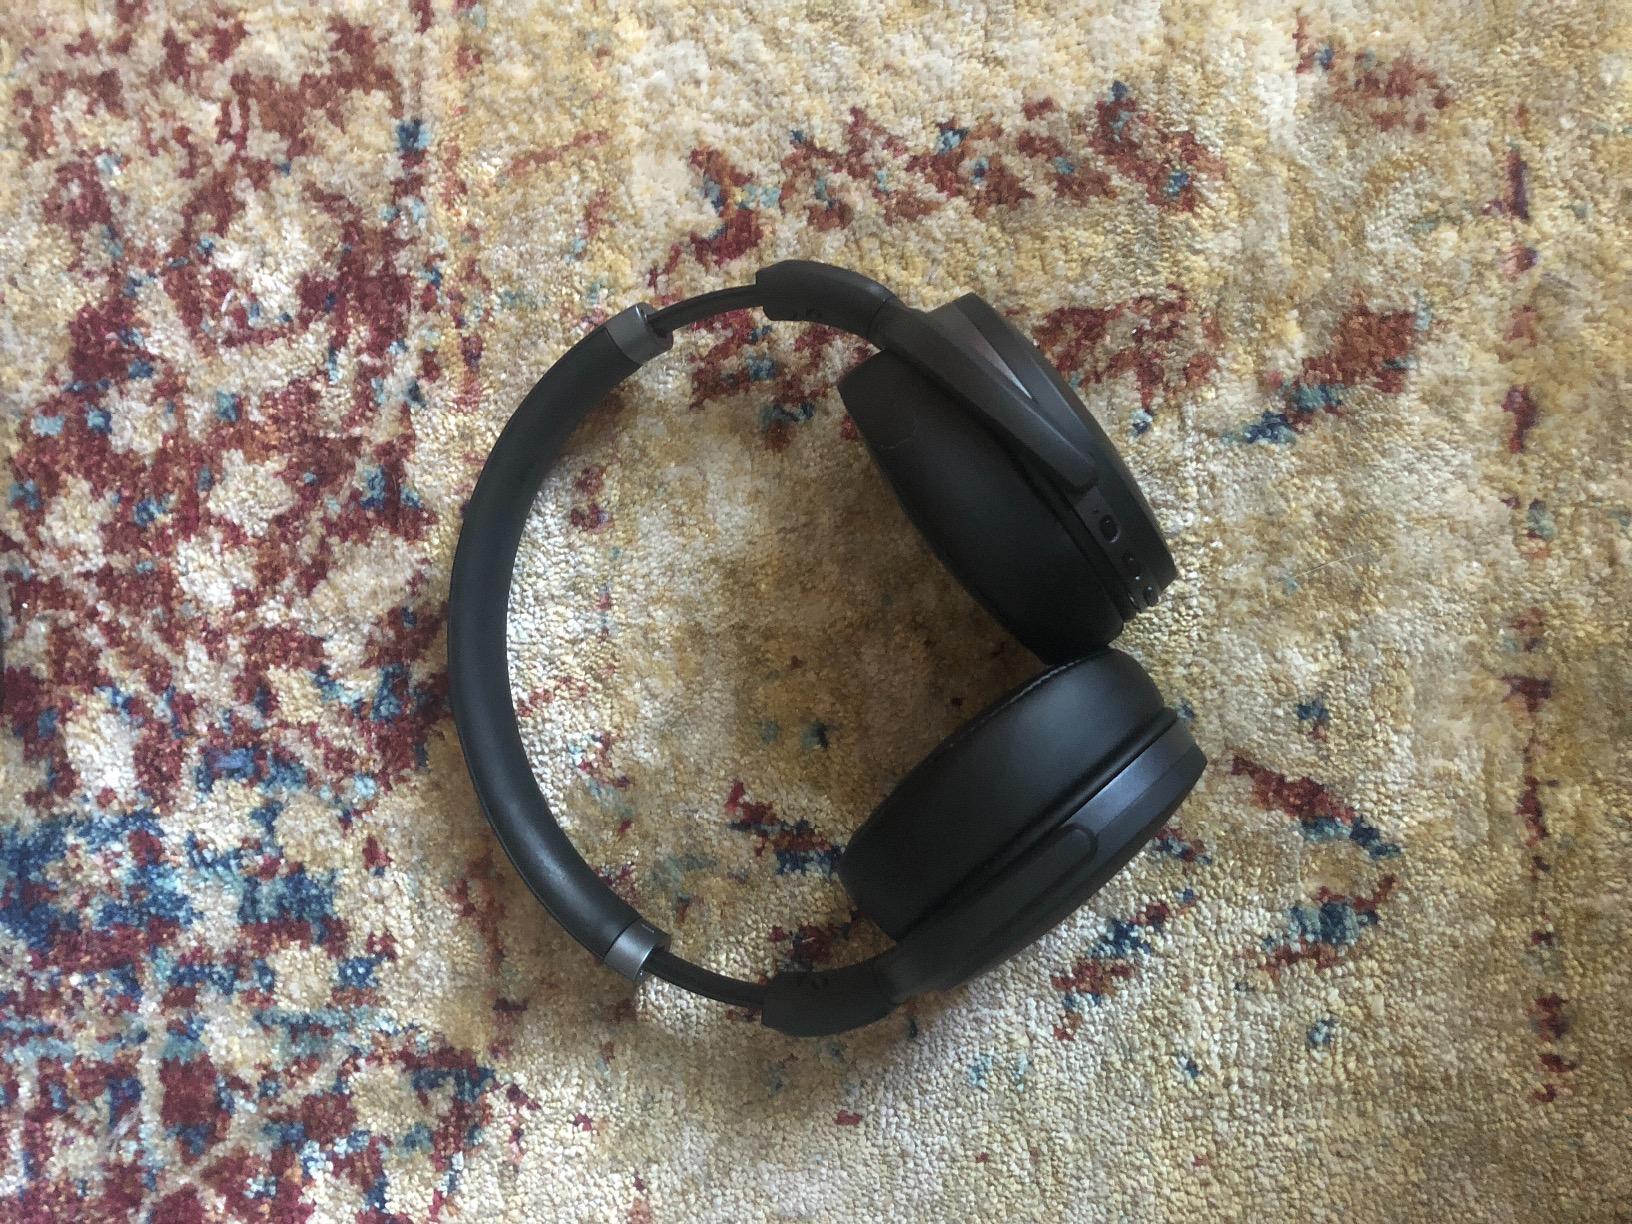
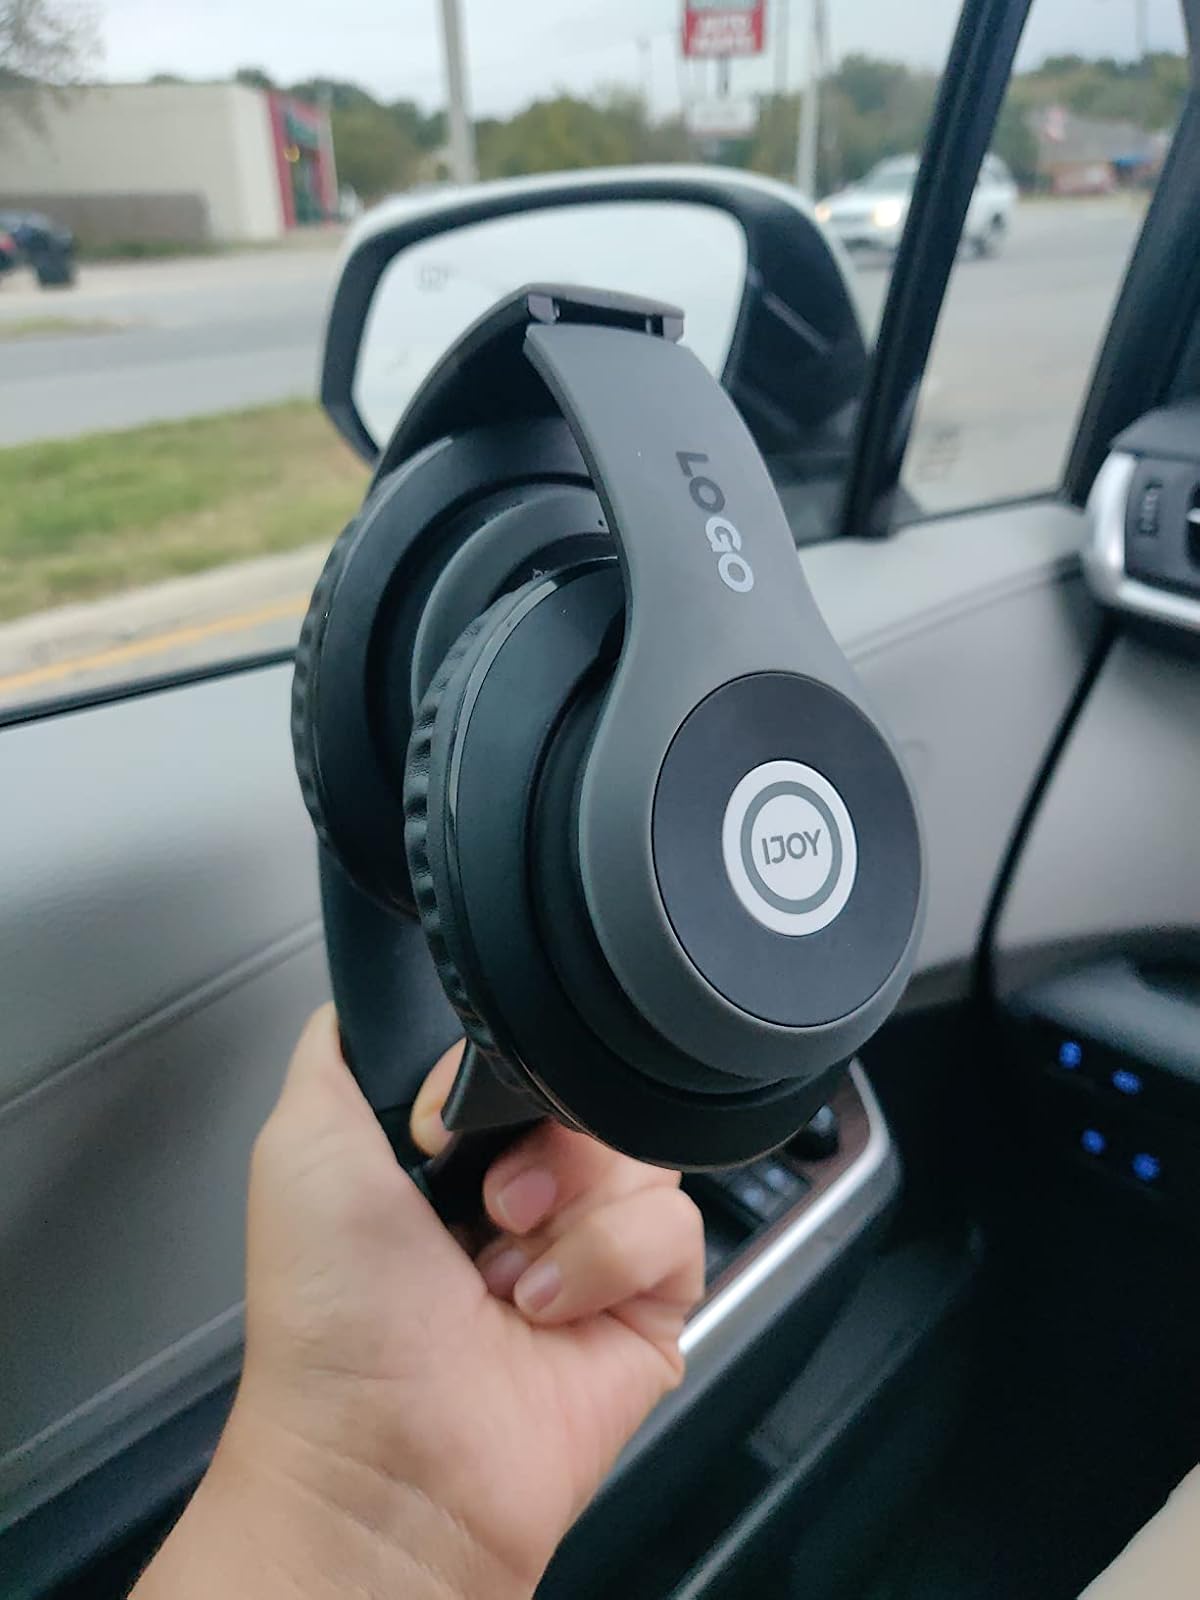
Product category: headphones
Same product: no